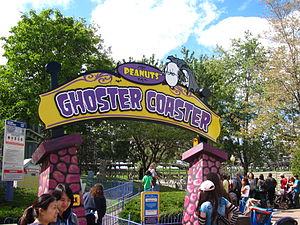
Canada's Wonderland ouvert au public le 23 mai.
Canada's Wonderland est un parc d'attractions situé à Vaughan, en Ontario, au nord de Toronto. Il fait partie du groupe Cedar Fair. Il est le principal concurrent du parc d'attractions La Ronde et du parc d'attractions Marineland.